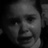
Emotion: sad